Evil Uno

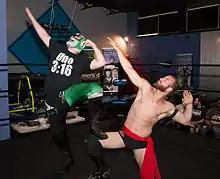
The Super Smash Bros. - Player Uno (left in the mask) and Stu Dos performing their signature in-ring pose

On January 28, 2012, the Super Smash Bros. made their debut for Dragon Gate USA, defeating The Scene (Caleb Konley and Scott Reed) in a tag team match. The following day, they picked up another win over the D.U.F. (Arik Cannon and Pinkie Sanchez), after which Uno asked for a shot at the Open the United Gate Championship. The Super Smash Bros.' win streak ended on November 2, when they were defeated by Genki Horiguchi and Ryo Saito in an Open the United Gate Championship number one contenders' match.